Dolichorhynchops

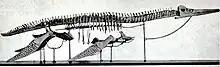
Mounted skeleton of the holotype of "D. osborni" (from Williston, 1903), in the University of Kansas Museum of Natural History

The holotype specimen of "Dolichorhynchops osborni", KUVP 1300, was discovered in the upper Smoky Hill Chalk Logan County, Kansas, by George Fryer Sternberg, as a teenager, in around 1900. The remains were collected by him and his father, Charles Hazelius Sternberg, and then sold to the University of Kansas (Lawrence, Kansas). KUVP 1300 was prepared and mounted by H.T. Martin under the supervision of Dr. Samuel Wendell Williston, who described and named it in 1902. A more detailed description and photographs were provided by ). The specimen has been on display in the KU Museum of Natural History since that time. estimated that the holotype had a skull measuring long.